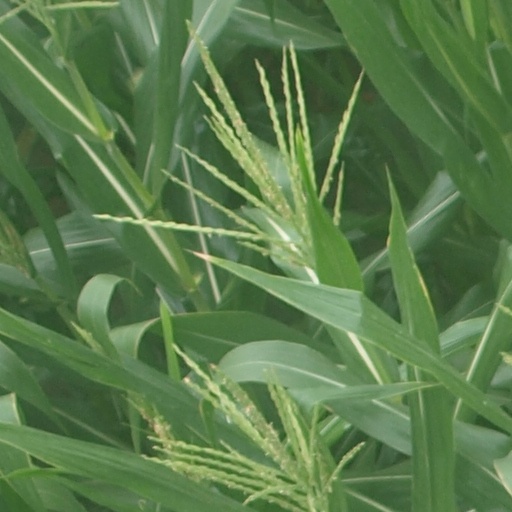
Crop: maize; corn